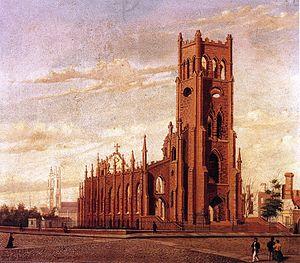
Charleston est une ville des États-Unis, siège du comté de Charleston en Caroline du Sud. C'est la deuxième ville la plus peuplée de l’État avec 134 385 habitants.